Cap cay
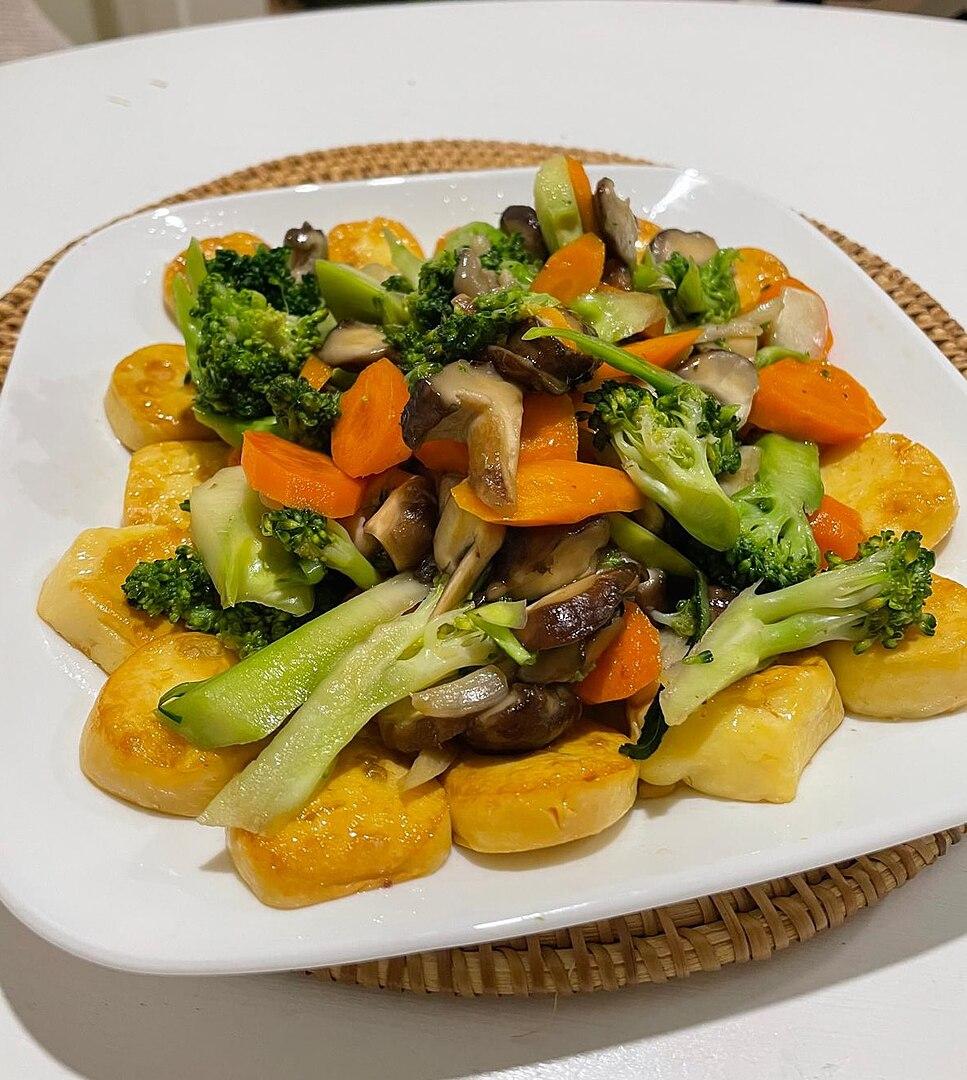
Also known as:
fr - French: Cap cai
id - Indonesian: Capcai
ja - Japanese: チャプチャイ
jv - Javanese: Cap cai
nl - Dutch: Cap cai
su - Sundanese: Capcay
Category: stir fry (sauteed vegetable)
Cuisine: Chinese
Associated cuisines: Chinese, Indonesian
Area: Fujian
Countries: China, Indonesia
Region: South Eastern Asia, Eastern Asia, , ,
The dish consists of various Vegetable such as cauliflower, cabbage, Chinese cabbage, Napa cabbage, carrot, baby corn, mushrooms, and leeks are chopped and stir-fried in a wok with small amount of cooking oil and water. Chopped garlic and onion with salt, sugar, soy sauce, cooking wine and oyster sauce are added for flavour. The liquid sauces are thickened using corn starch.